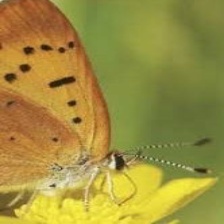
Species: PURPLISH COPPER
Butterfly family (ImageNet category): lycaenid_butterfly